Bill Fullwood

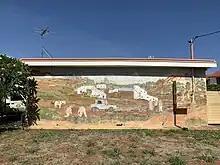
Bill Fullwood's Mural on Leichhardt Street

Fullwood took up watercolour painting while recovering in Darwin after an accident, eventually switching to oil paints. The majority of his works are held by the Country Women's Association's Tennant Creek Branch as part of the Tennant Creek Art Collection. He was also a musician, who played mandolin and piano accordion.